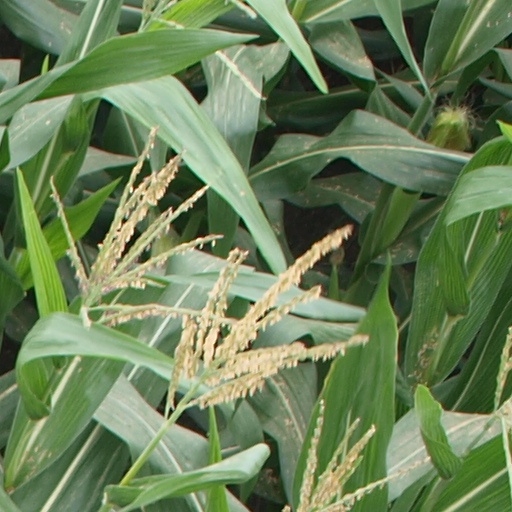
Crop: maize; corn